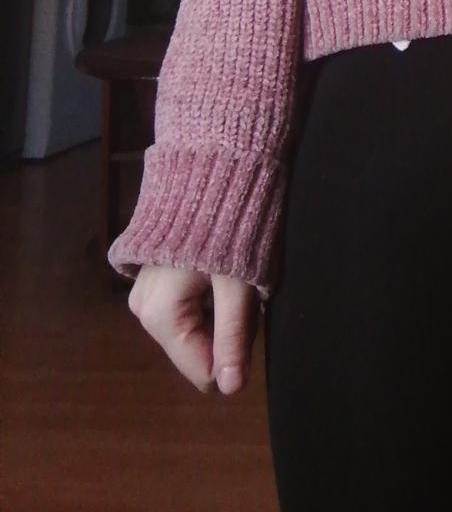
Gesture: no_gesture